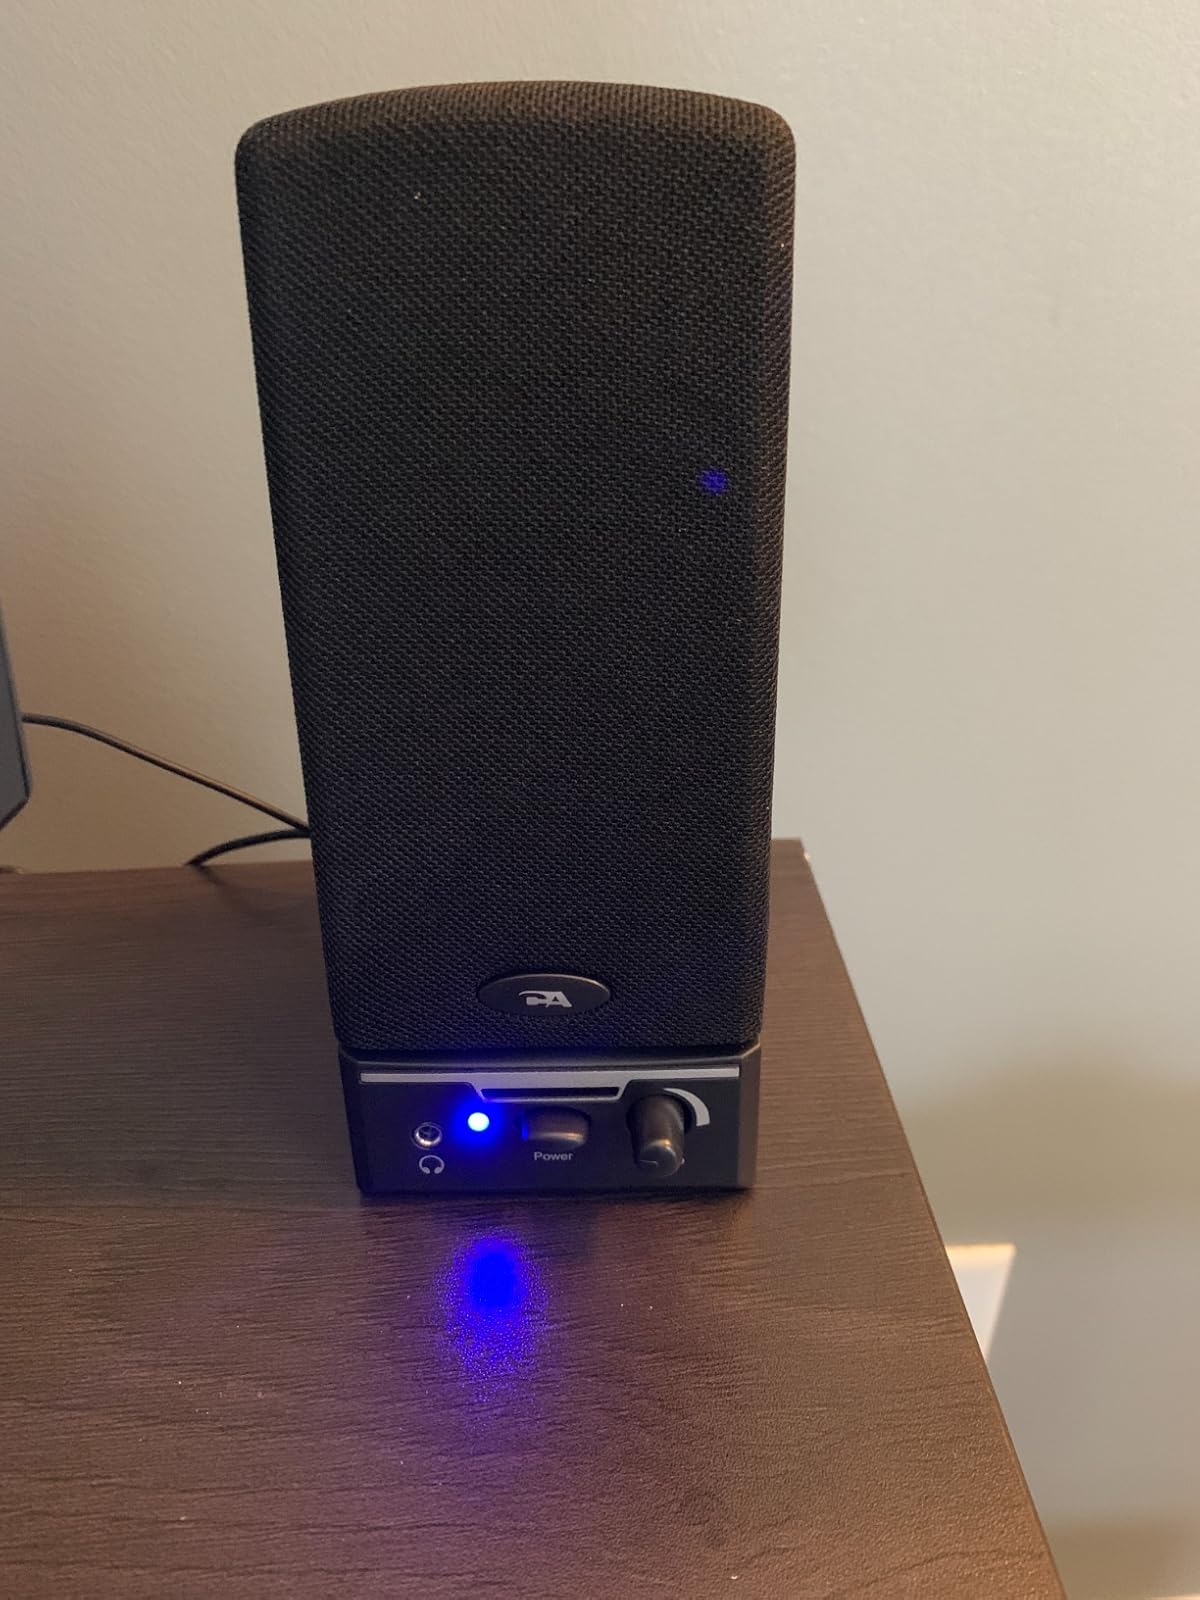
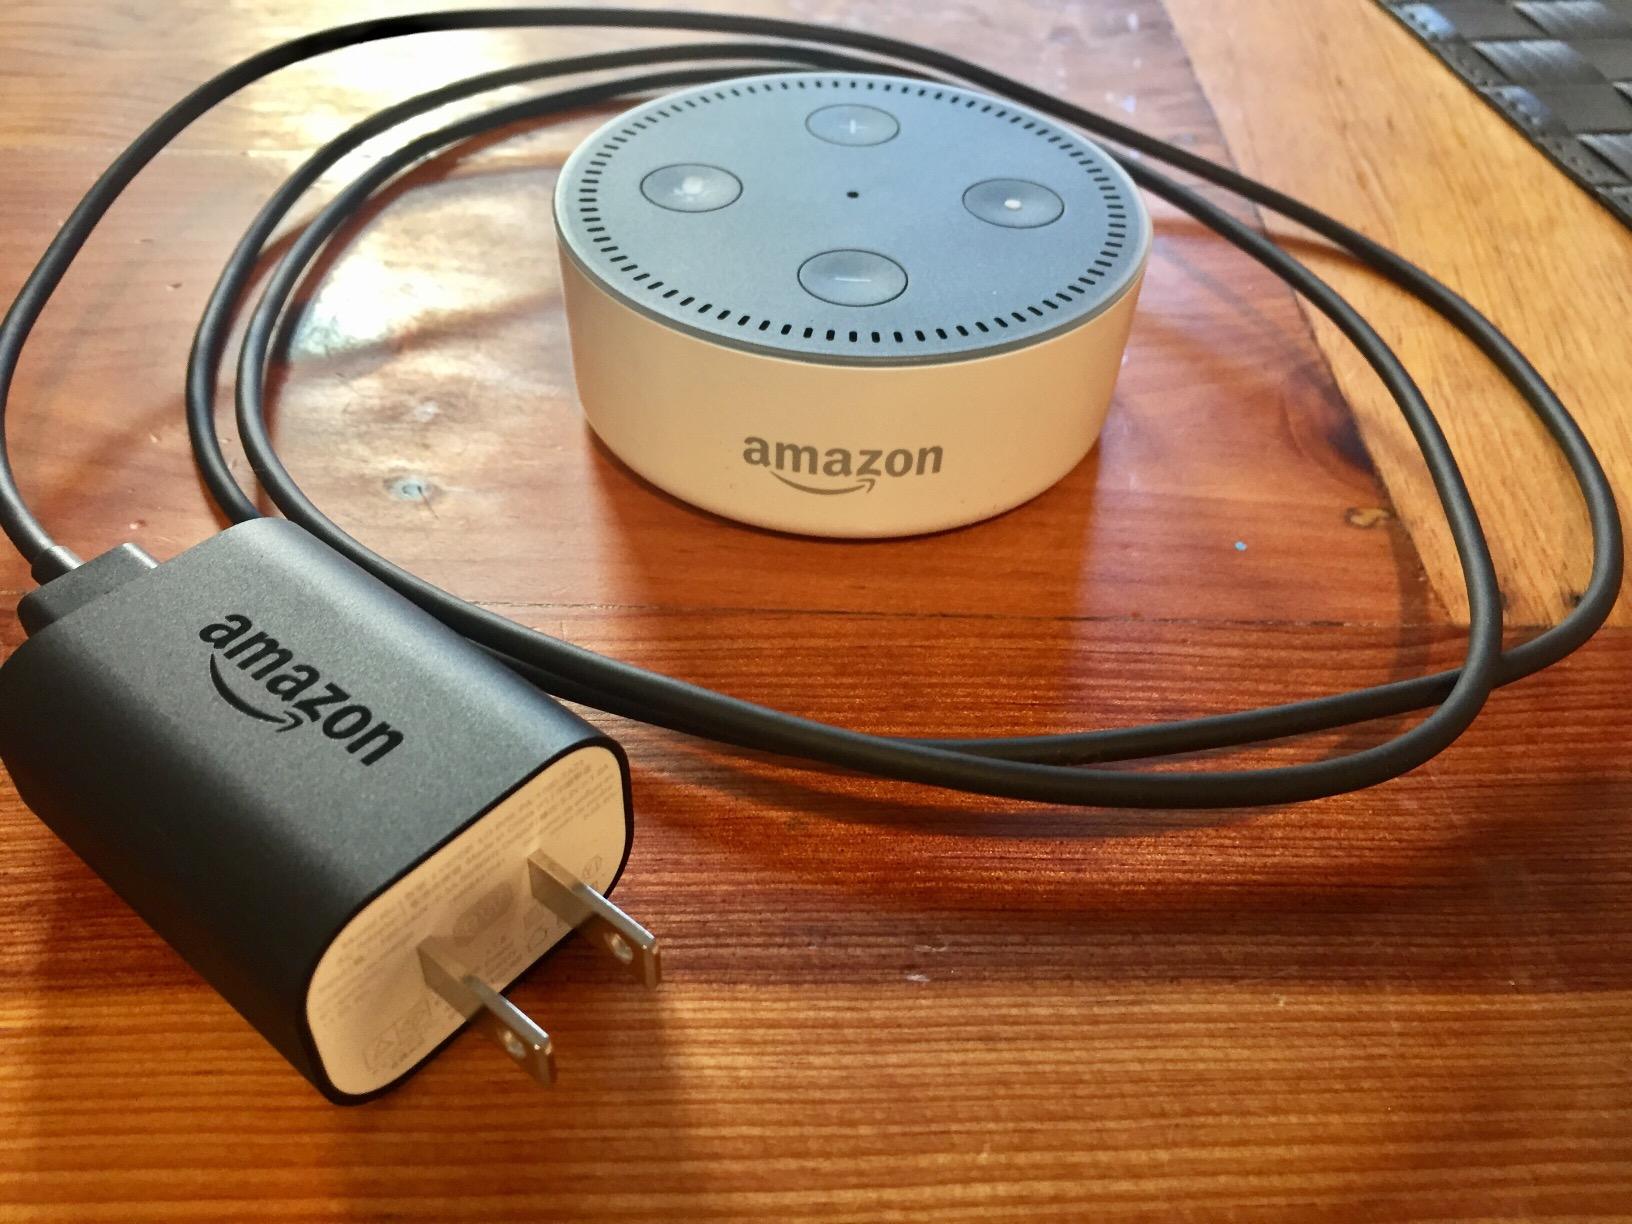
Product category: speaker
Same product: no